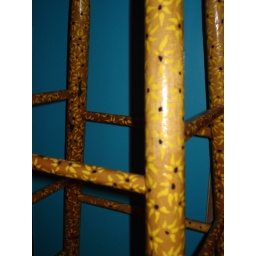
Painted stool juxtaposed against the blue kitchen wall